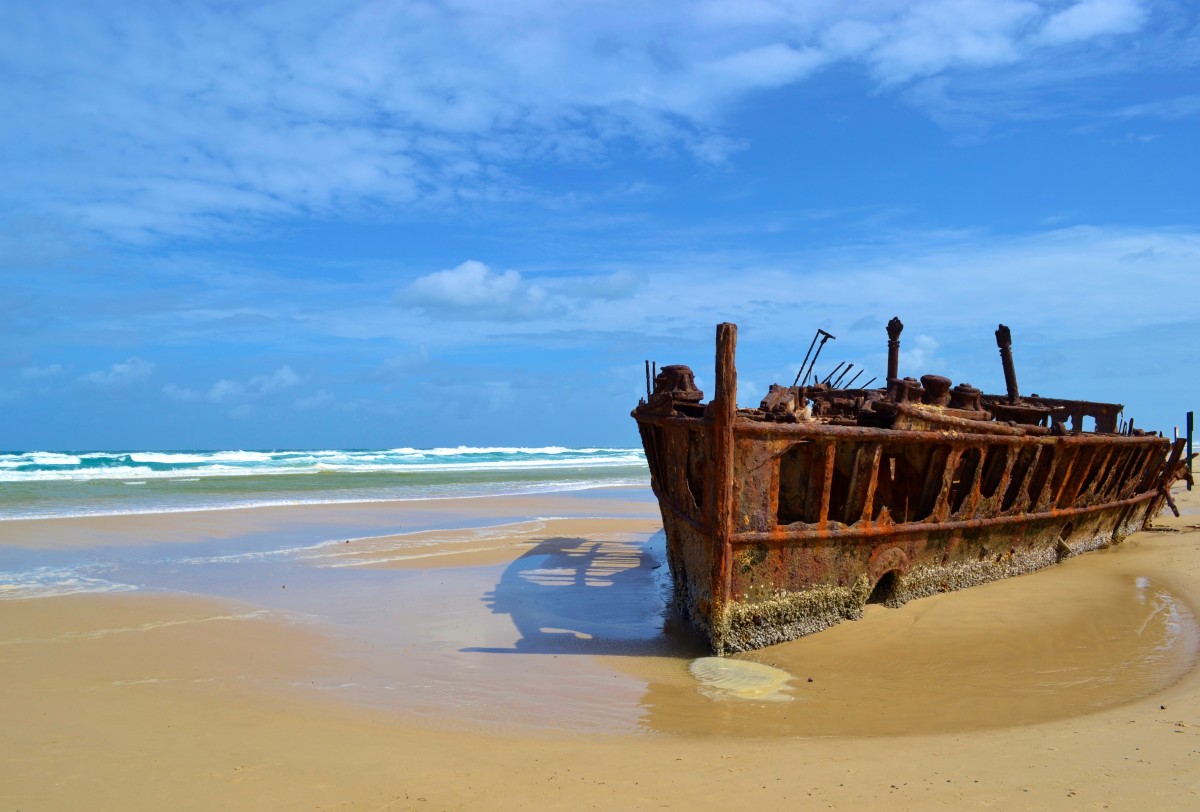
Tags: sea, coast, sand, ocean, boat, shore, wave, ship, vacation, vehicle, bay, body of water, watercraft, shipwreck